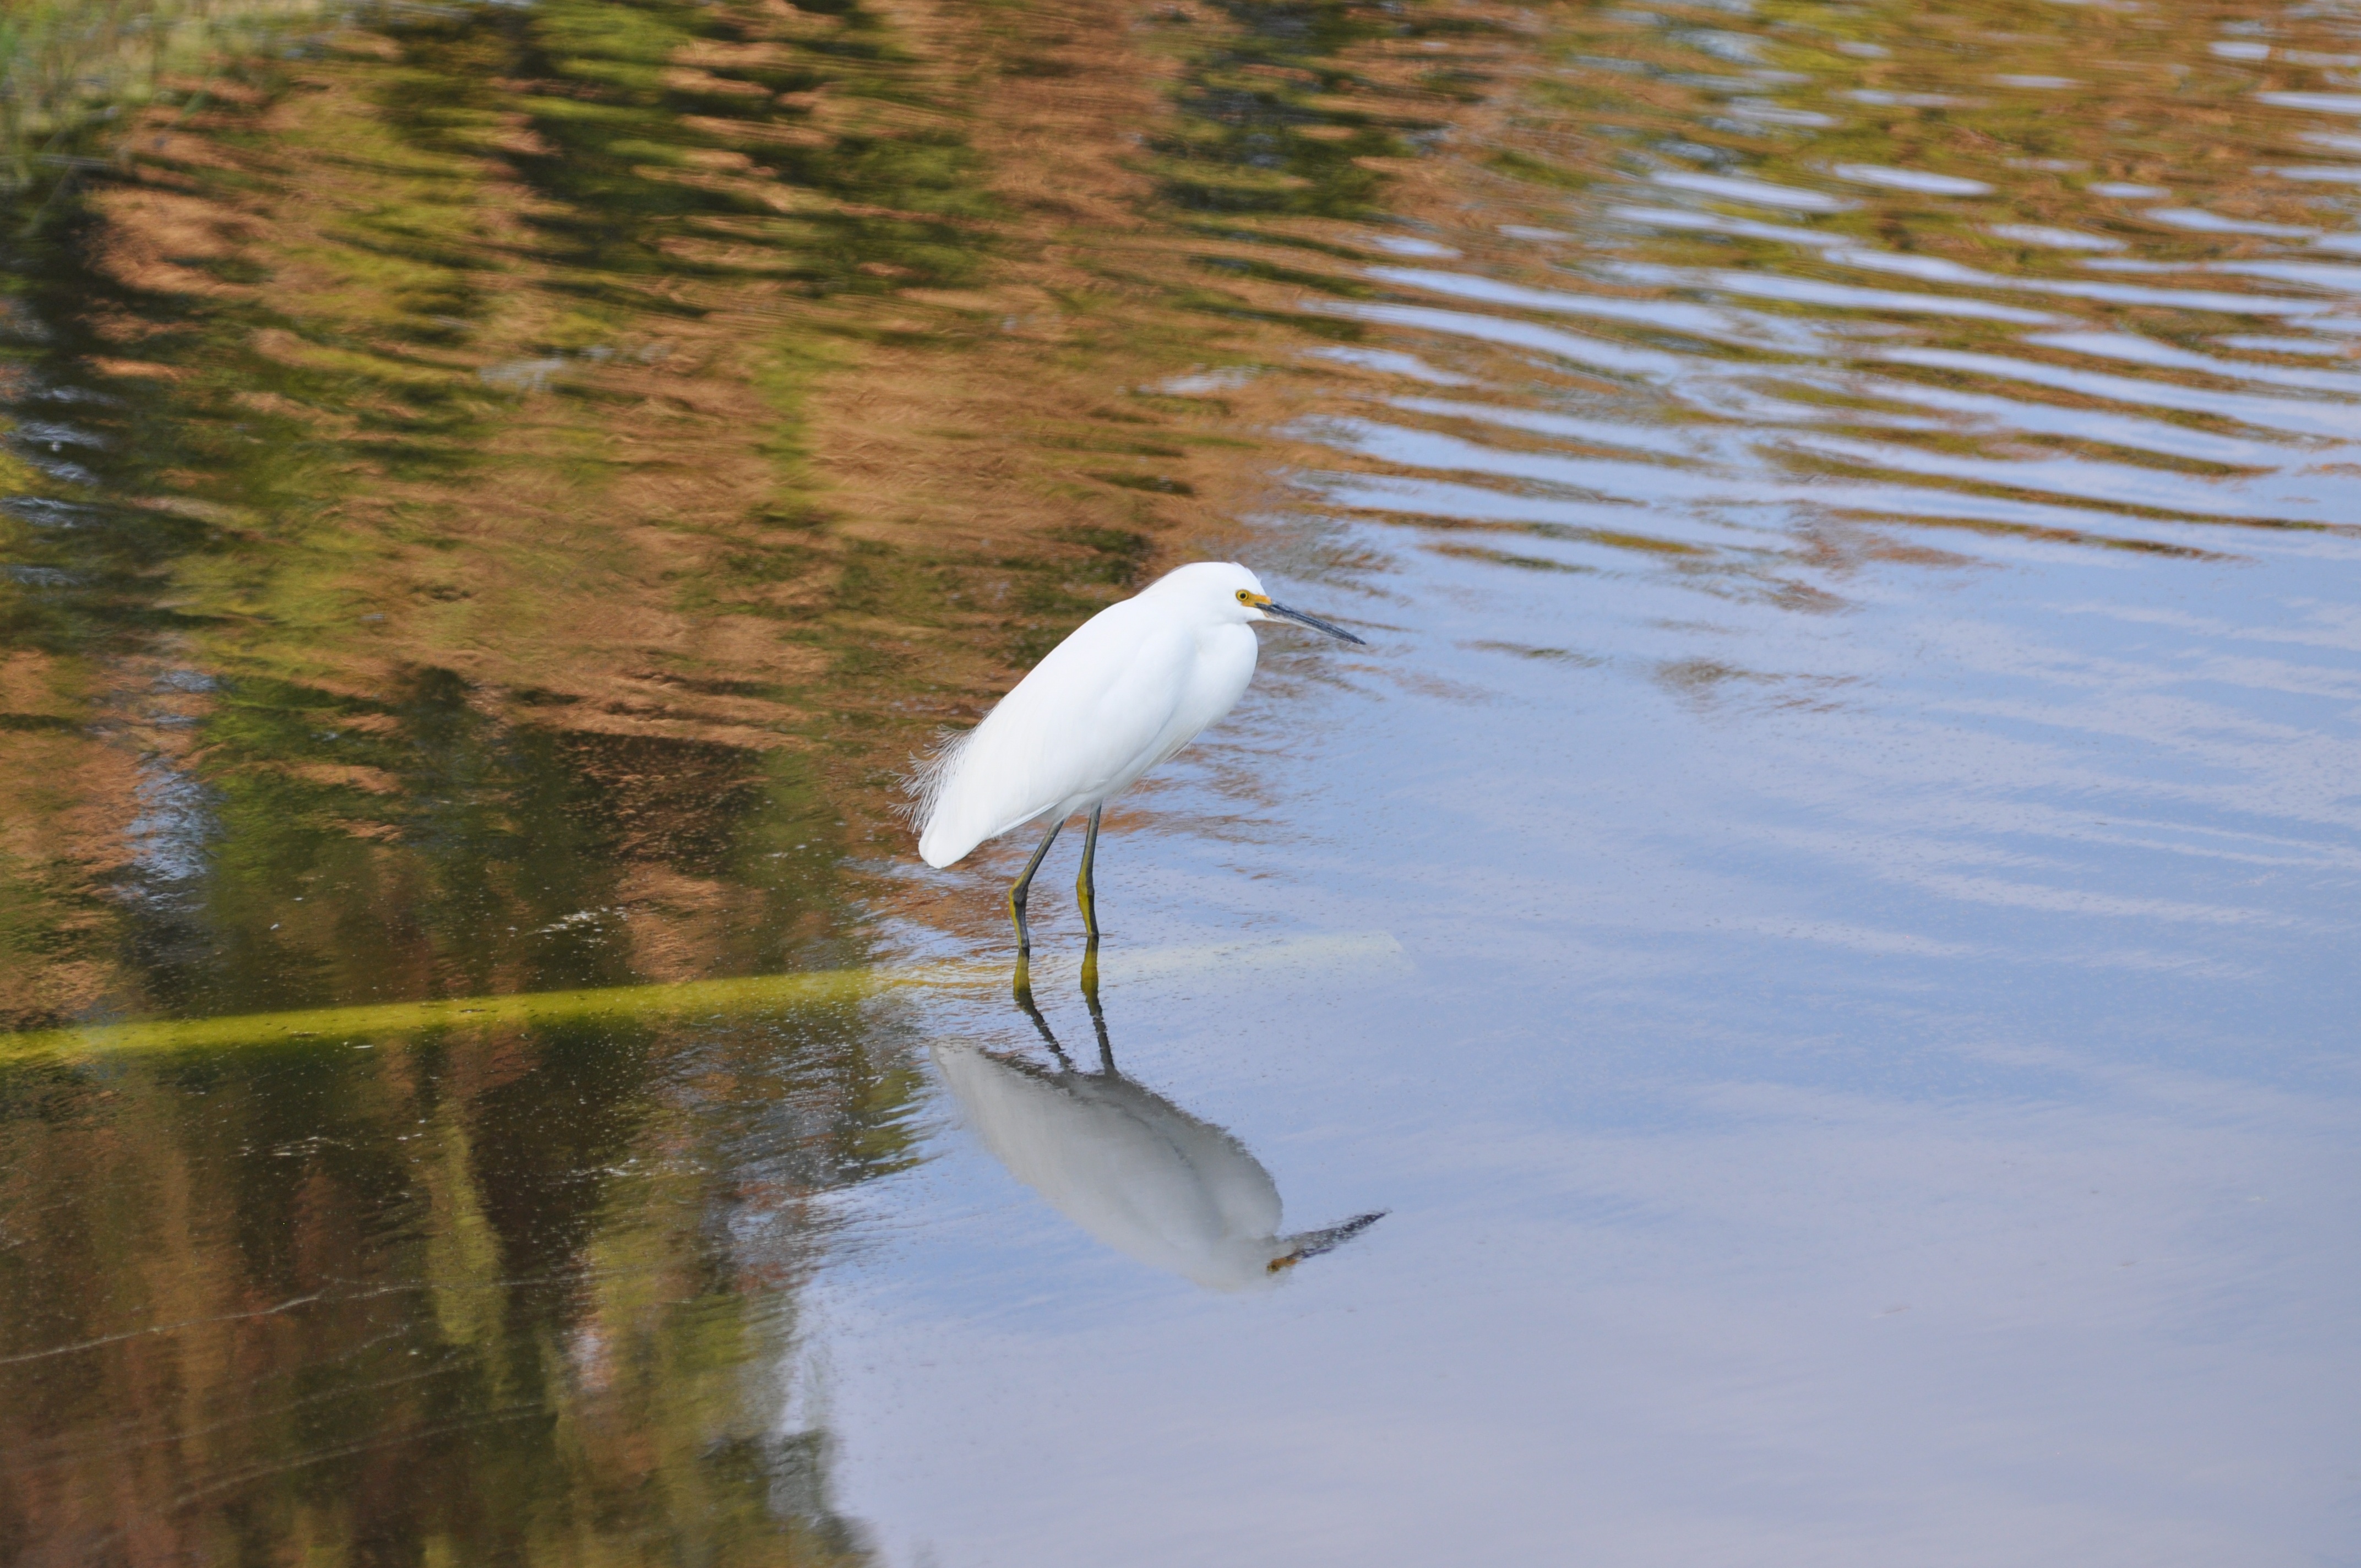
water, nature, bird, wing, wildlife, reflection, fauna, wetland, vertebrate, egret, heron, shorebird